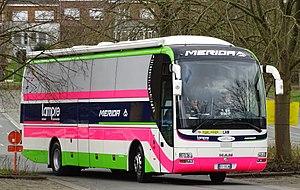
Reportage réalisé le mercredi 1er avril à l'occasion du départ de la deuxième étape des Trois jours de La Panne 2015 à Zottegem, Belgique.